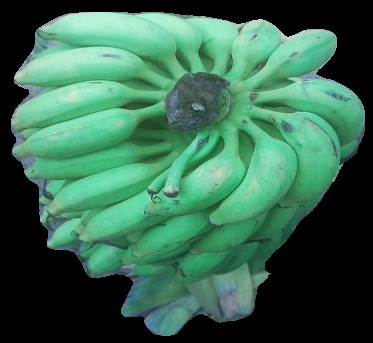
Variety: elakki-bale
Grade: grade2